Helen Storey

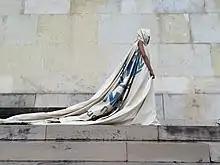

"Dress for Our Time" was launched at St Pancras International, London in November 2015, and is an examination of the impact of climate change on human beings. The dress is made from an 'end of life' UNHCR tent from Jordan and was shown, together with the "Dress For Our Time" film at the UNHCR Geneva hosted conference "Transforming Lives" on 11 February 2016.